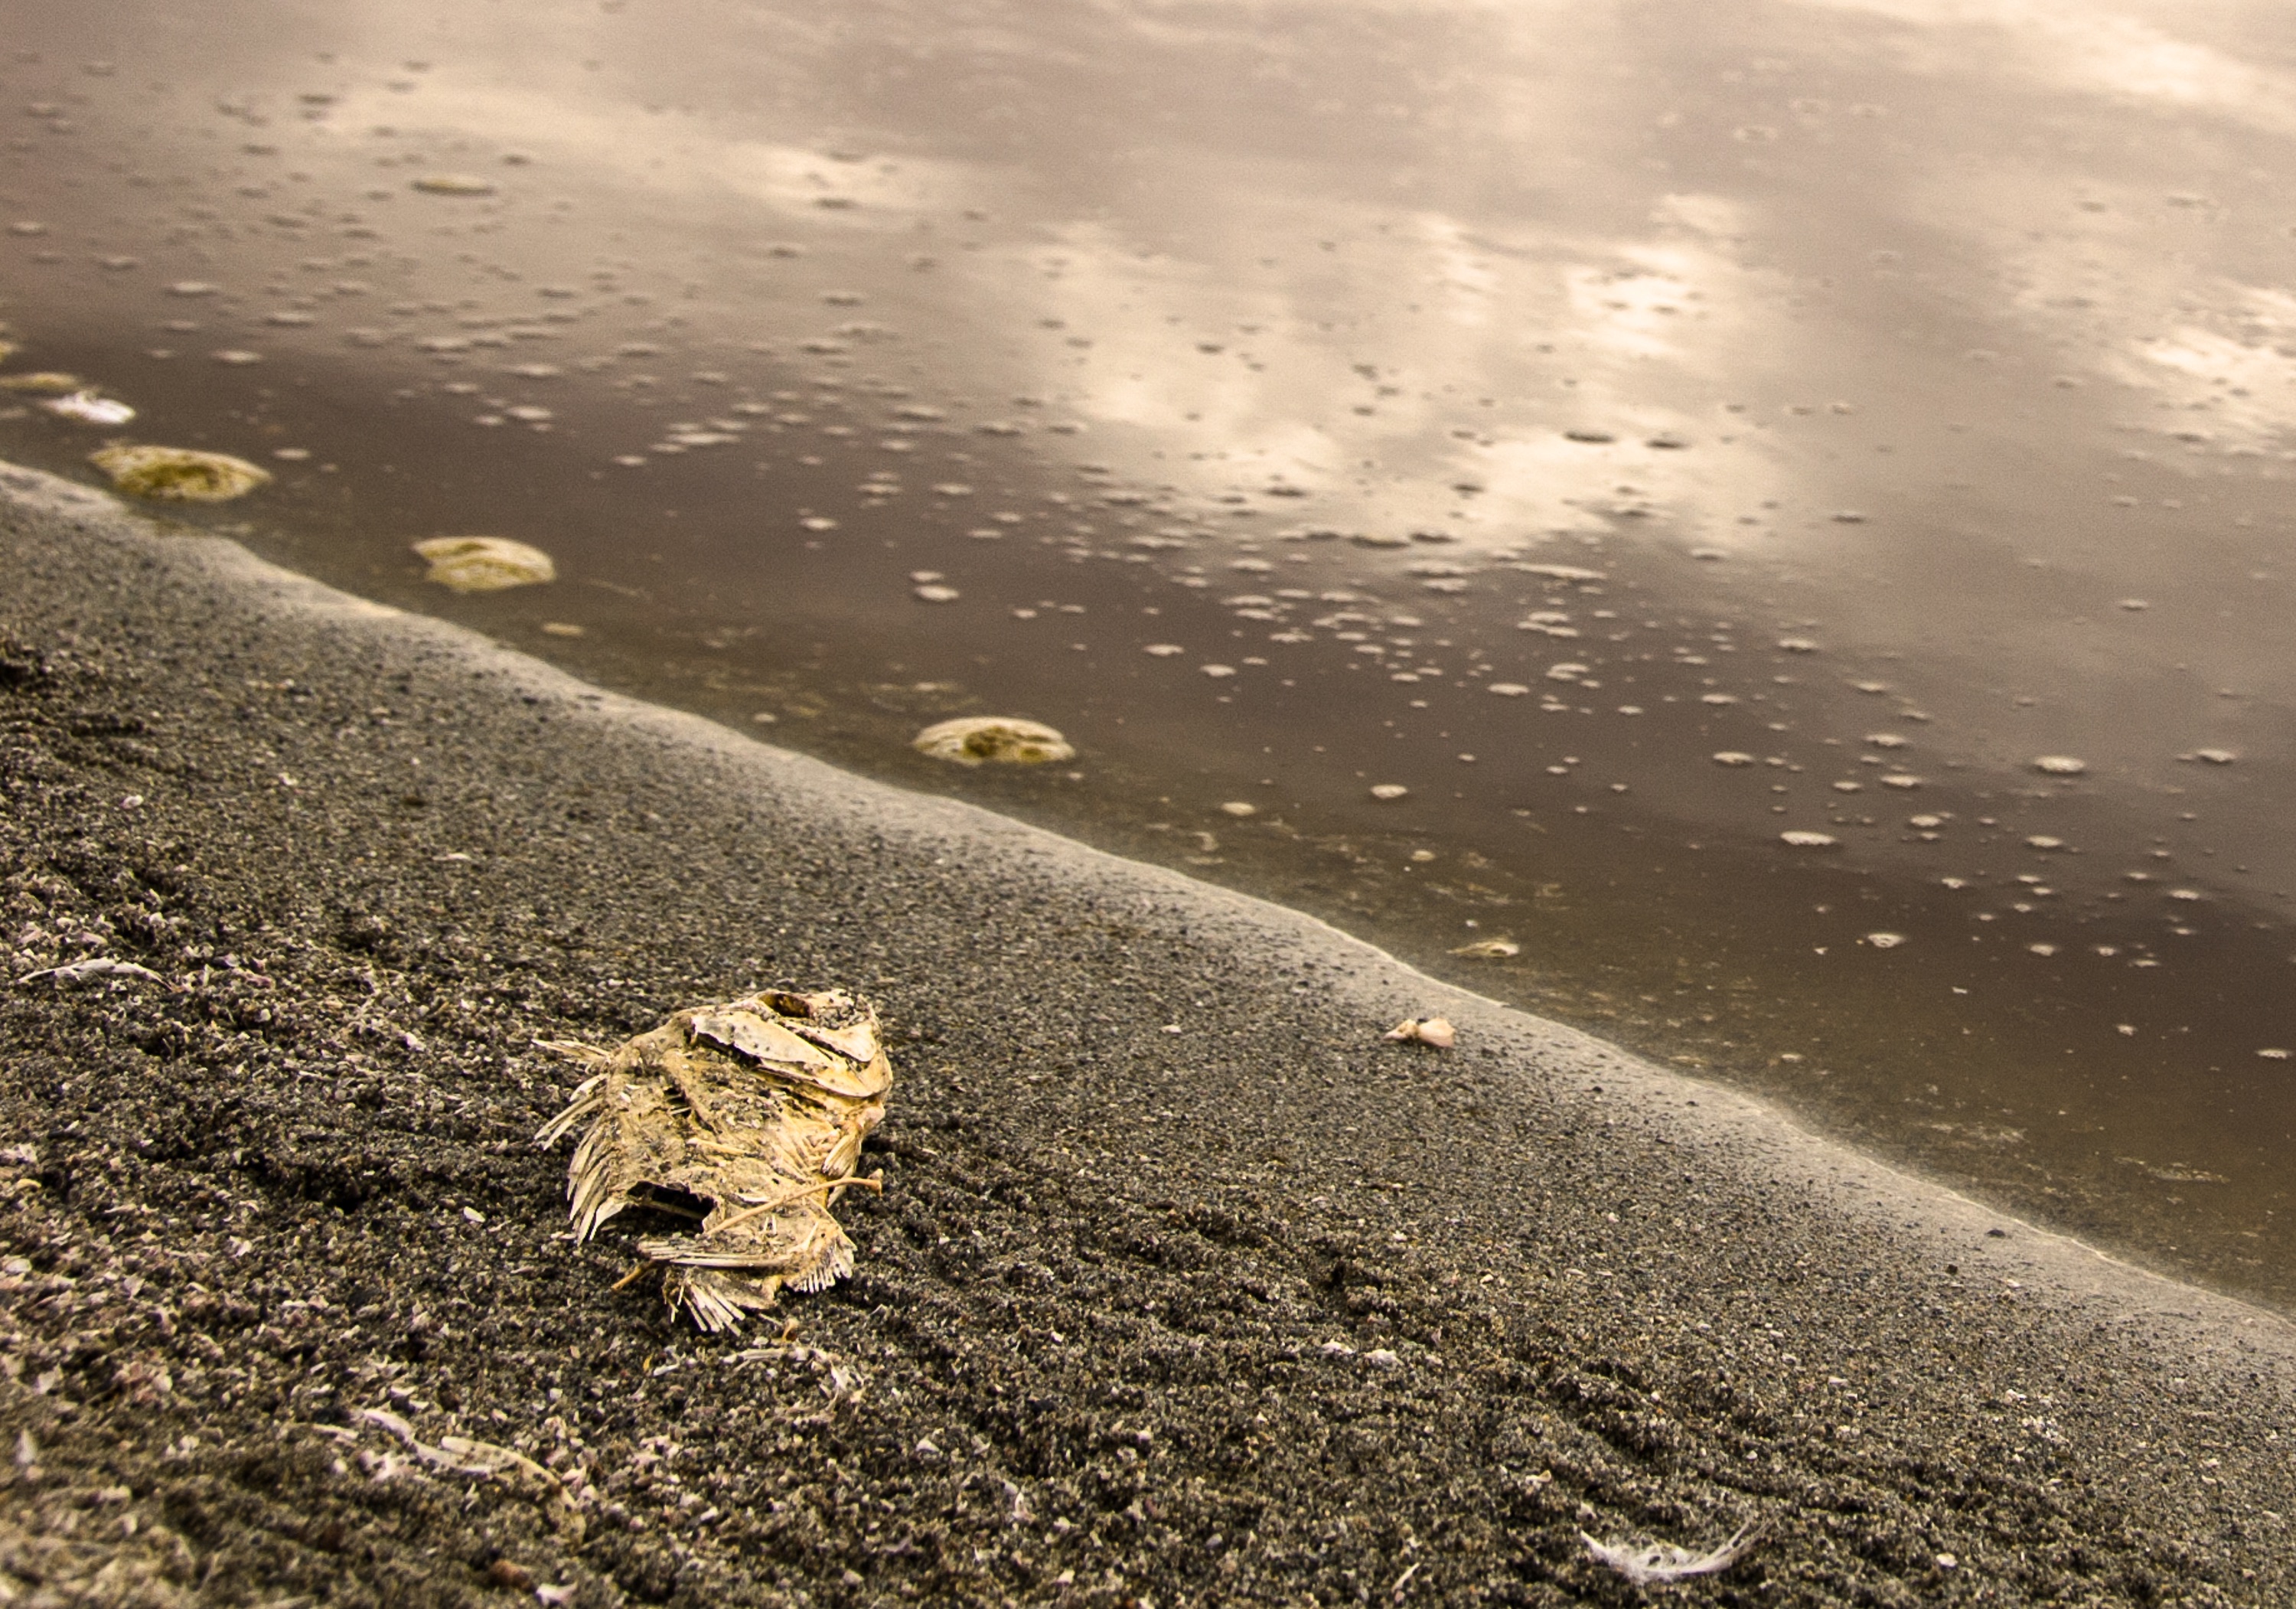
sea, water, nature, sand, rock, sunlight, morning, leaf, asphalt, reflection, soil, macro photography